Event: Nepal Earthquake
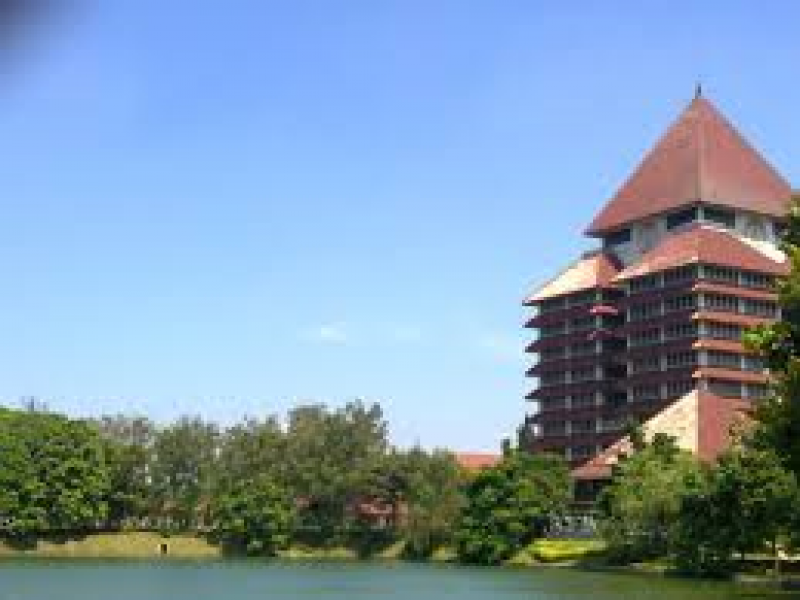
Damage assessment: no_damage